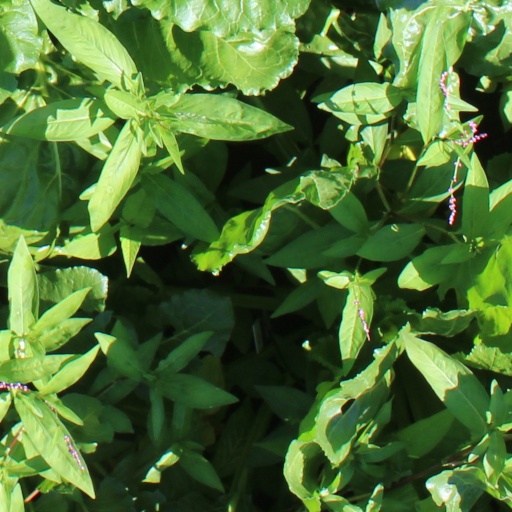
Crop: sugar beet